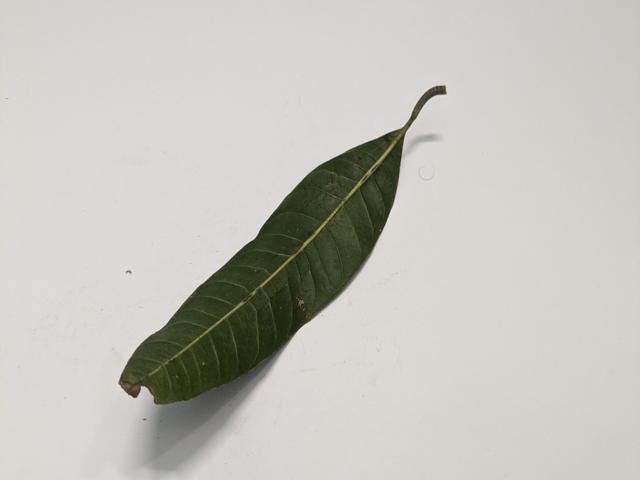
Mango leaf variety: Amrapali